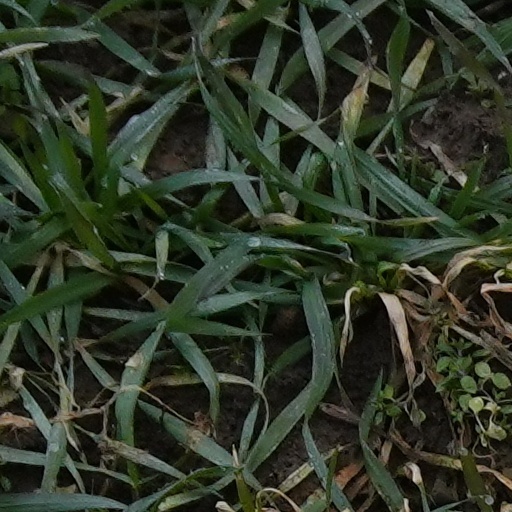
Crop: wheat